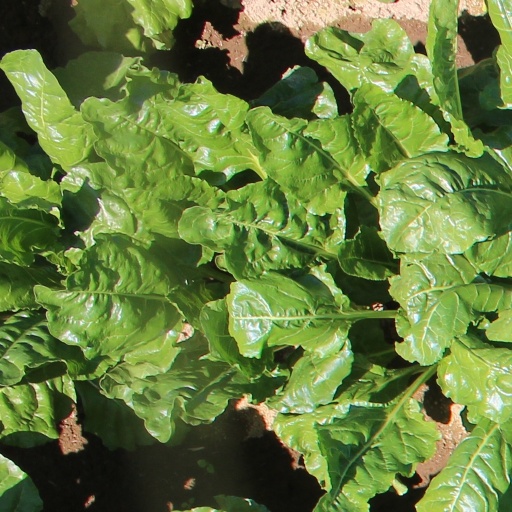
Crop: sugar beet